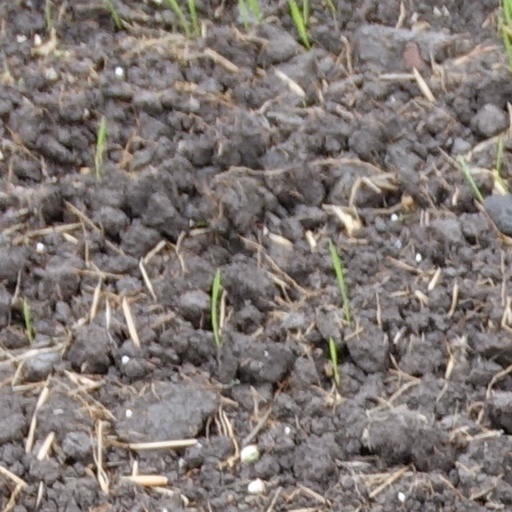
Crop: wheat